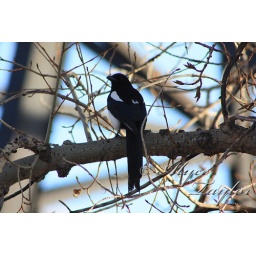
A photo of a black-billed magpie sitting in a tree in Indian Battle Park in Lethbridge, Alberta.